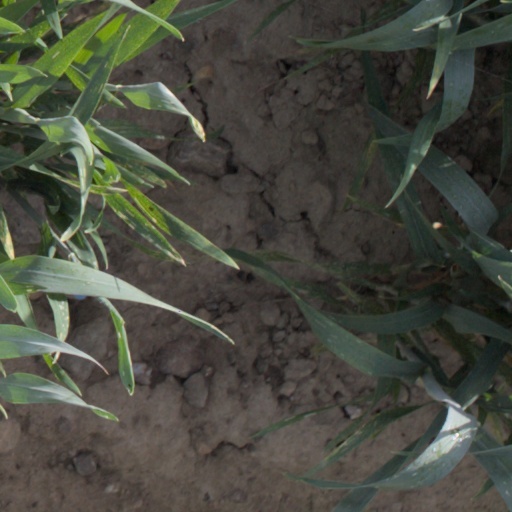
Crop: wheat